Greg Smith (basketball, born 1991)

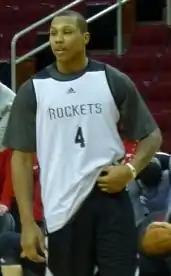
Smith during his tenure with the Rockets

Gregory Stephen Smith (born January 8, 1991) is an American former professional basketball player. He played college basketball for Fresno State before playing in the NBA and overseas.